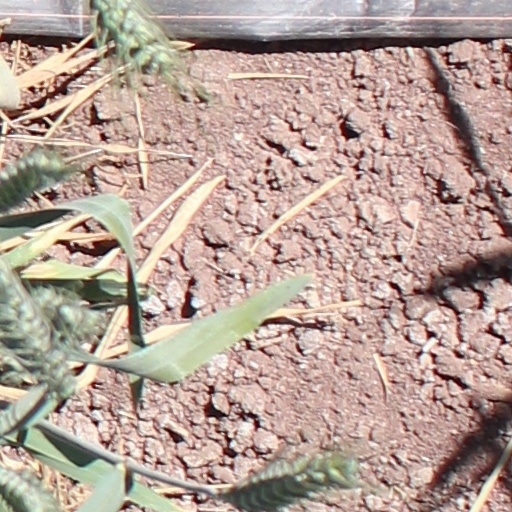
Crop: wheat